France Koblar

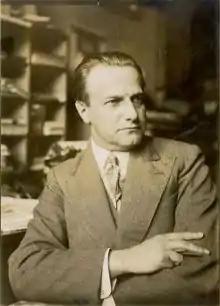

France Koblar (29 November 1889 – 11 January 1975) was a Slovene literary historian, editor and translator.